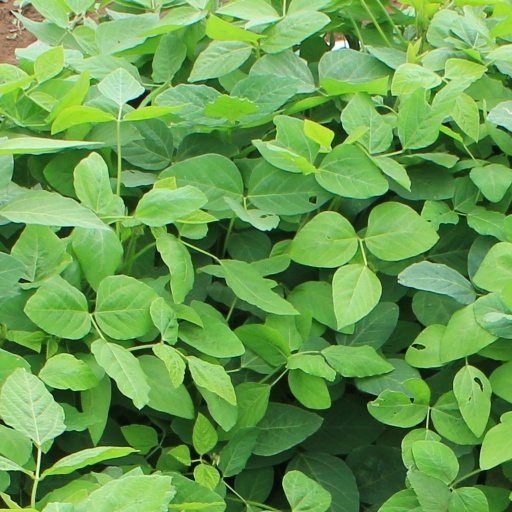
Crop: soybean